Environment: real
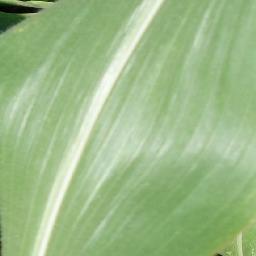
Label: healthy